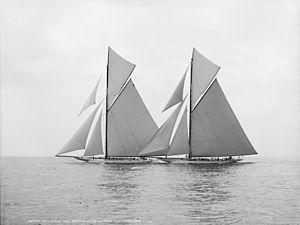
Reliance est un voilier américain, vainqueur de la Coupe de l'America de 1903 et considéré à l'époque comme le plus grand cotre à voile aurique jamais construit.